Mount Rutford

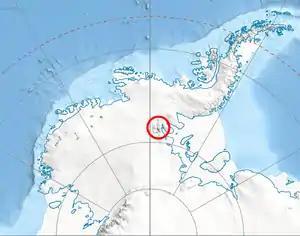
Location of Craddock Massif in Western Antarctica.

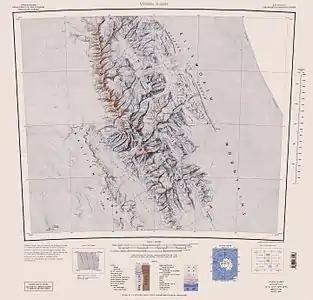
Sentinel Range map.

Mount Rutford is a sharp peak that rises to and marks the highest point on Craddock Massif in the Sentinel Range, Ellsworth Mountains. The peak stands just north of Bugueño Pinnacle and 2.1 mi north of Mount Craddock, with which this naming is associated. Prior to 2006 the peak had no name, but was visually identified by Camilo Rada and Damien Gildea as being higher than Mt Craddock, during their time on the summits of both Vinson (2004) and Craddock (2005). Thus they returned in 2006 and, as part of a larger GPS program, measured the height of this unnamed peak.